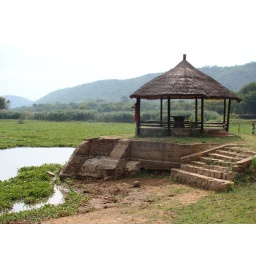
lake surface covered by water hyacinth